First Baptist Church (Garden City, Minnesota)

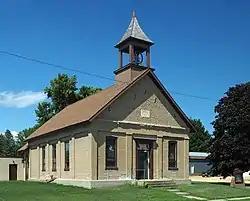
First Baptist Church viewed from the southwest

First Baptist Church is a historic church in Garden City, Minnesota, United States. The town, along the Watonwan River, was originally established in 1856 as Fremont. A Baptist congregation was formed in the community in 1858, and eight years later, the church was formally organized. In 1867, the membership split amidst a disagreement between members who wanted a more aggressive evangelical mission and members who wanted the status quo. One of the groups moved ahead with plans to build a church, contracting for the delivery of logs to a nearby sawmill. The sawmill was unable to receive the logs before winter came, though, and the logs were washed away in spring flooding.